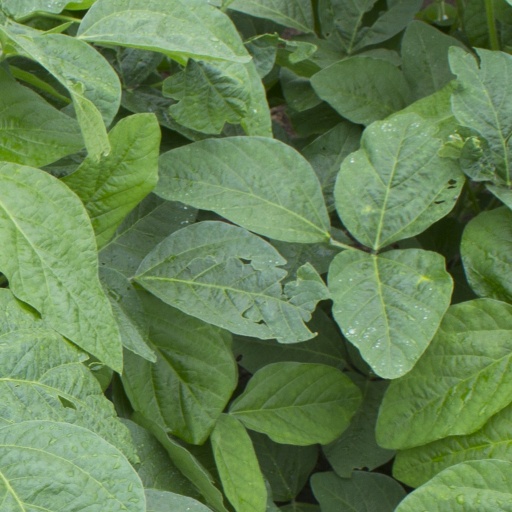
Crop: soybean